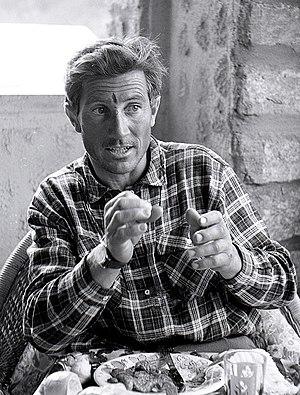
Walter Bonatti, né le 22 juin 1930 à Bergame, et mort à Rome le 13 septembre 2011, est un alpiniste, guide de haute montagne, journaliste et photographe italien. Il abandonne l'alpinisme de haut niveau en 1965, après avoir réussi l'ouverture d'une voie directe en hivernale et en solitaire dans la face nord du Cervin.